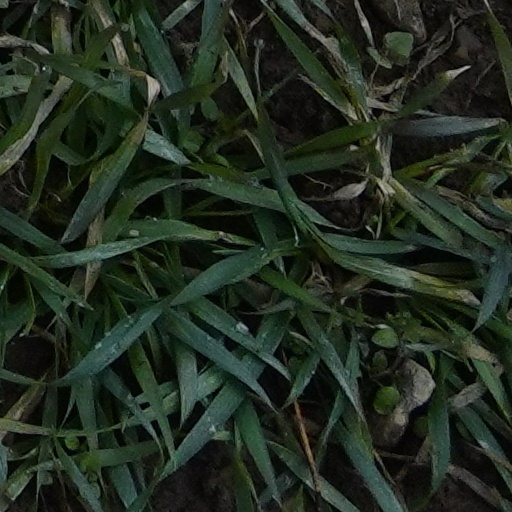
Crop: wheat